Gravity and Extreme Magnetism Small Explorer

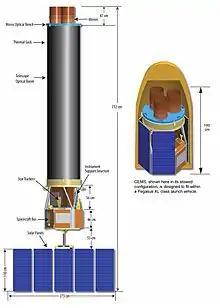
GEMS scheme

The GEMS principal investigator was Dr Jean H. Swank, of NASA's Goddard Space Flight Center, Greenbelt, Maryland.